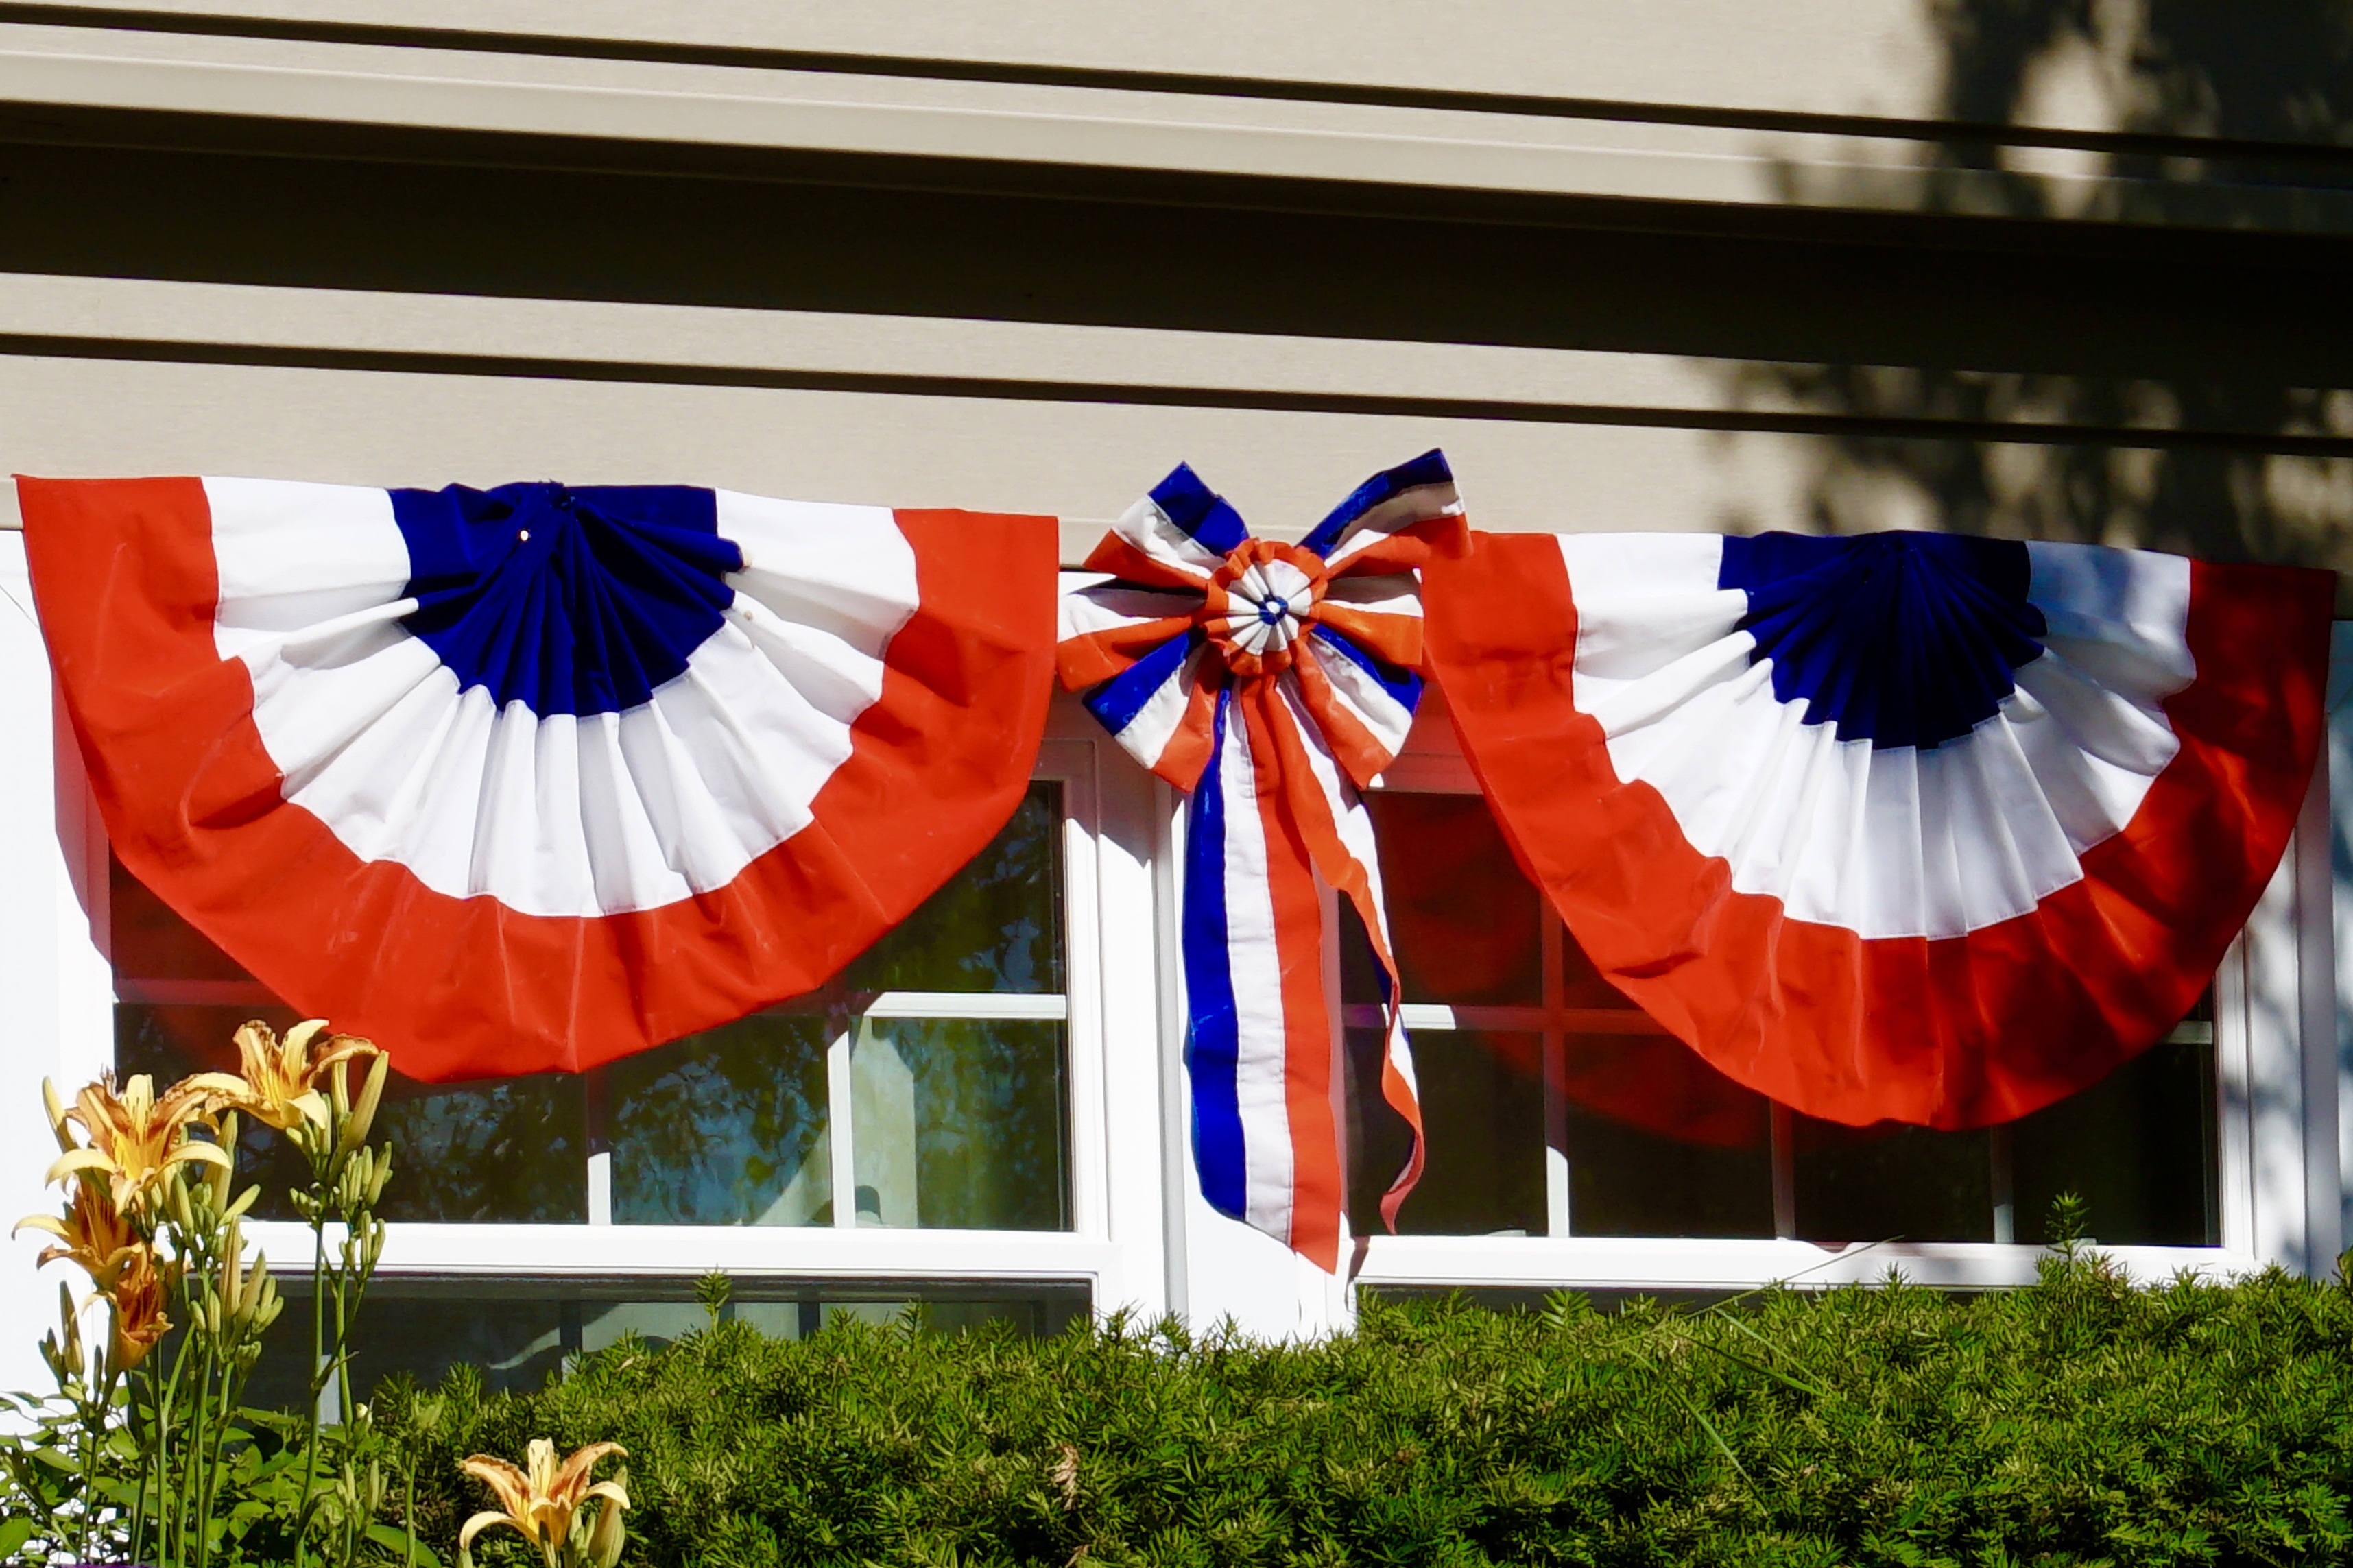
white, flower, window, celebration, red, color, banner, flag, usa, america, holiday, blue, freedom, decor, interior design, bunting, july, bow, 4th, independence